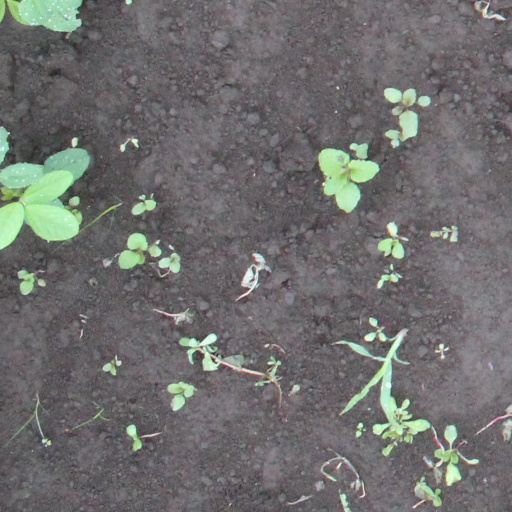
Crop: soybean